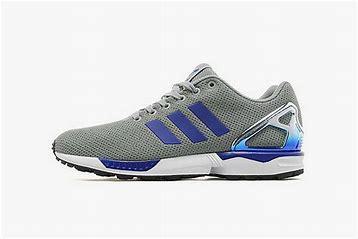
Brand: Adidas
Model: ZX Flux